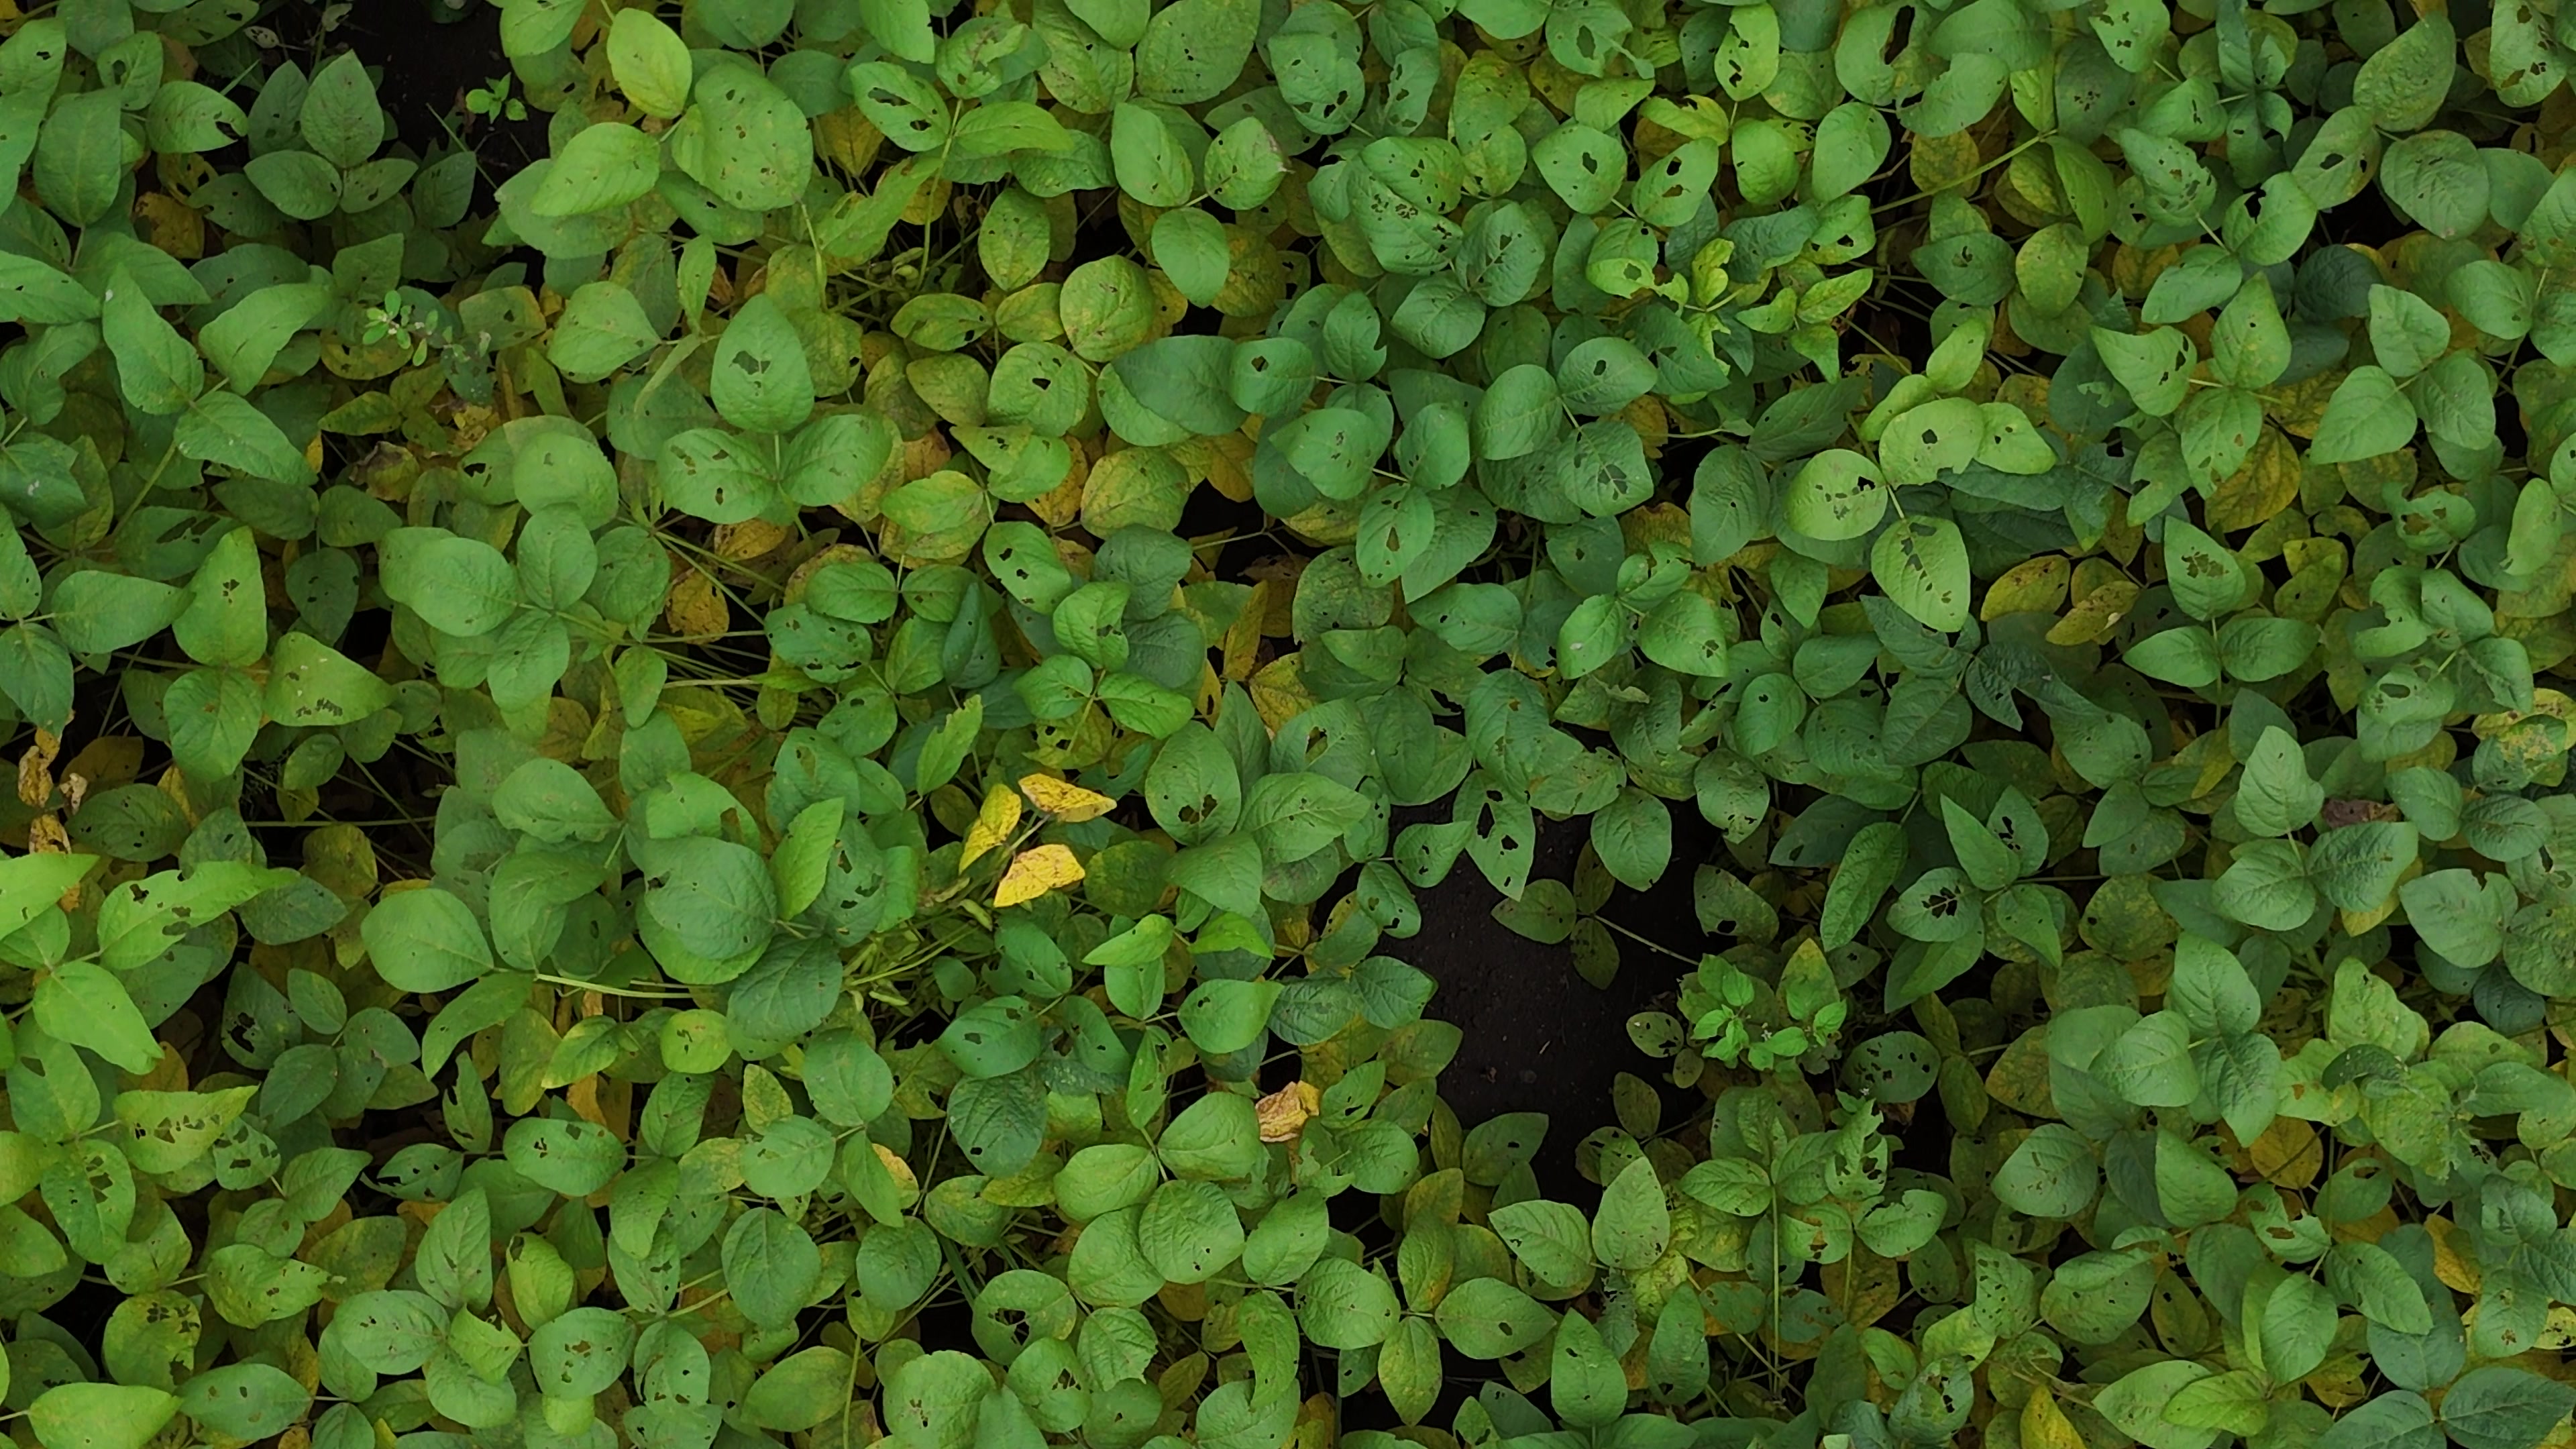
Label: Mosaic